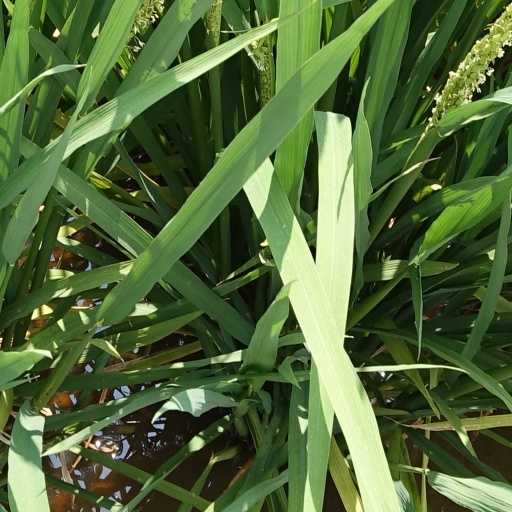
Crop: rice